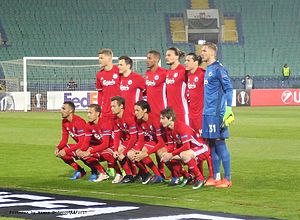
F.C. København
F.C. København er en dansk fodboldklub fra København. Klubben blev stiftet den 1. juli 1992 som en overbygning af Europas ældste ikke-engelske klub KB af 1876 og B 1903. Klubben har administration på P.H. Lings Allé 2, Østerbro i København, træningsfaciliteter på Jens Jessens Vej 12, Frederiksberg og har hjemmebane i Parken på Østerbro i København.